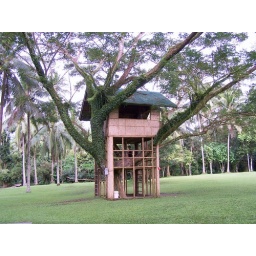
Playing in the tree house